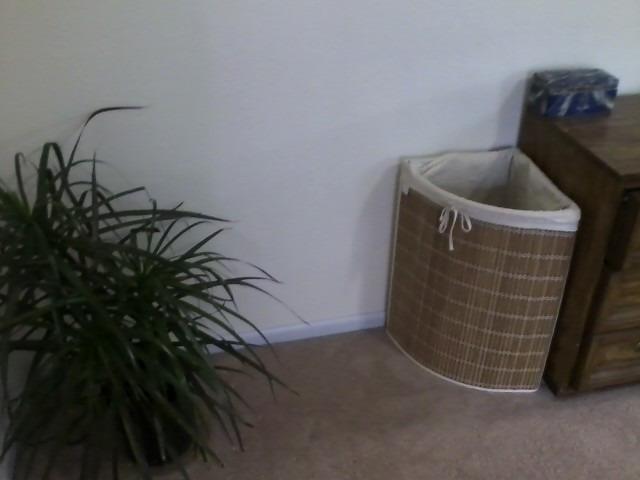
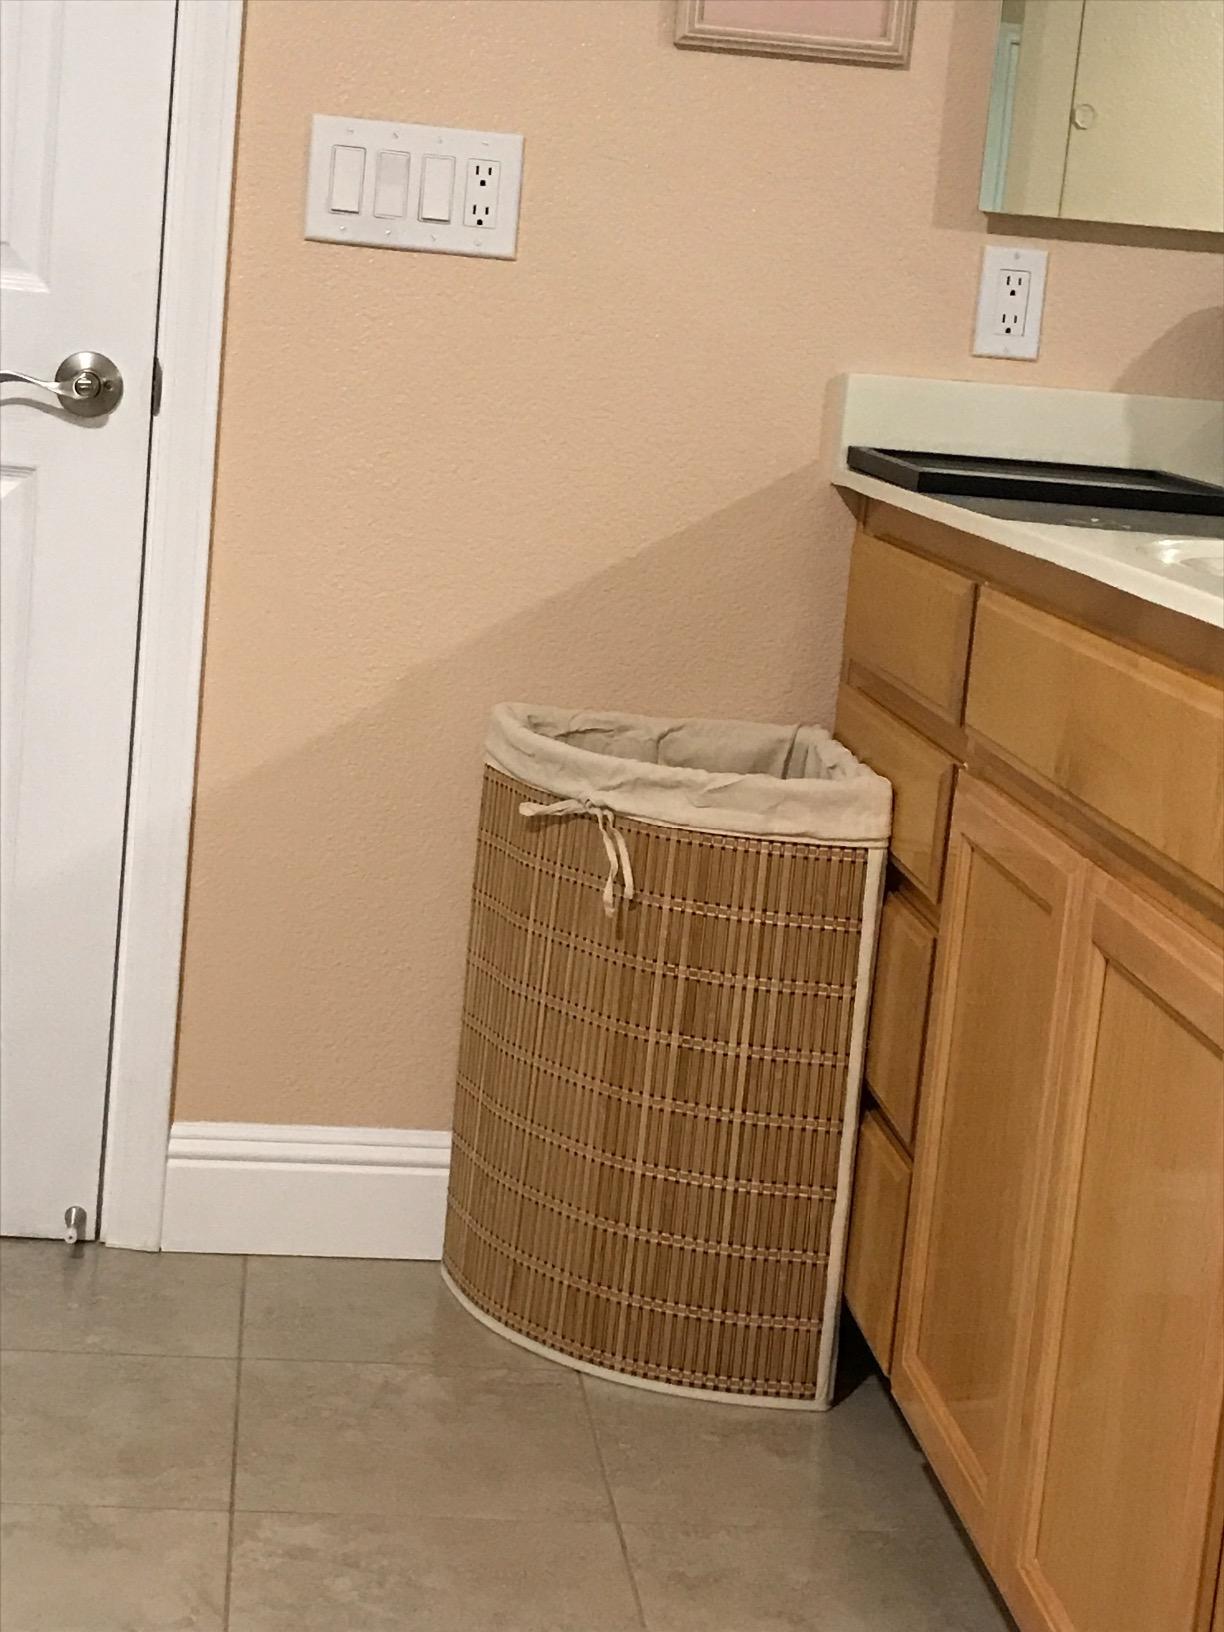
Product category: items_hamper
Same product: yes